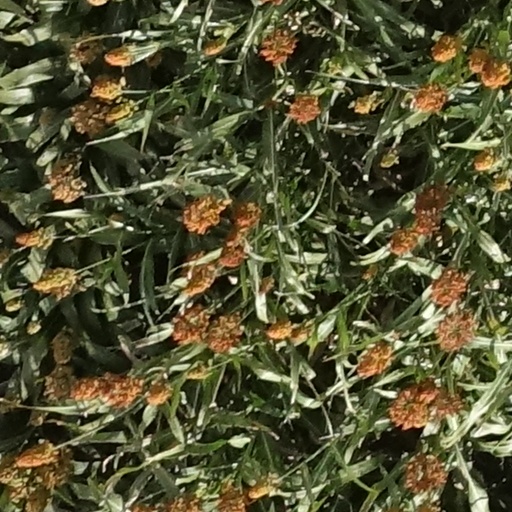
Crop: sorghum